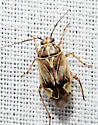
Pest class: lygus_bug